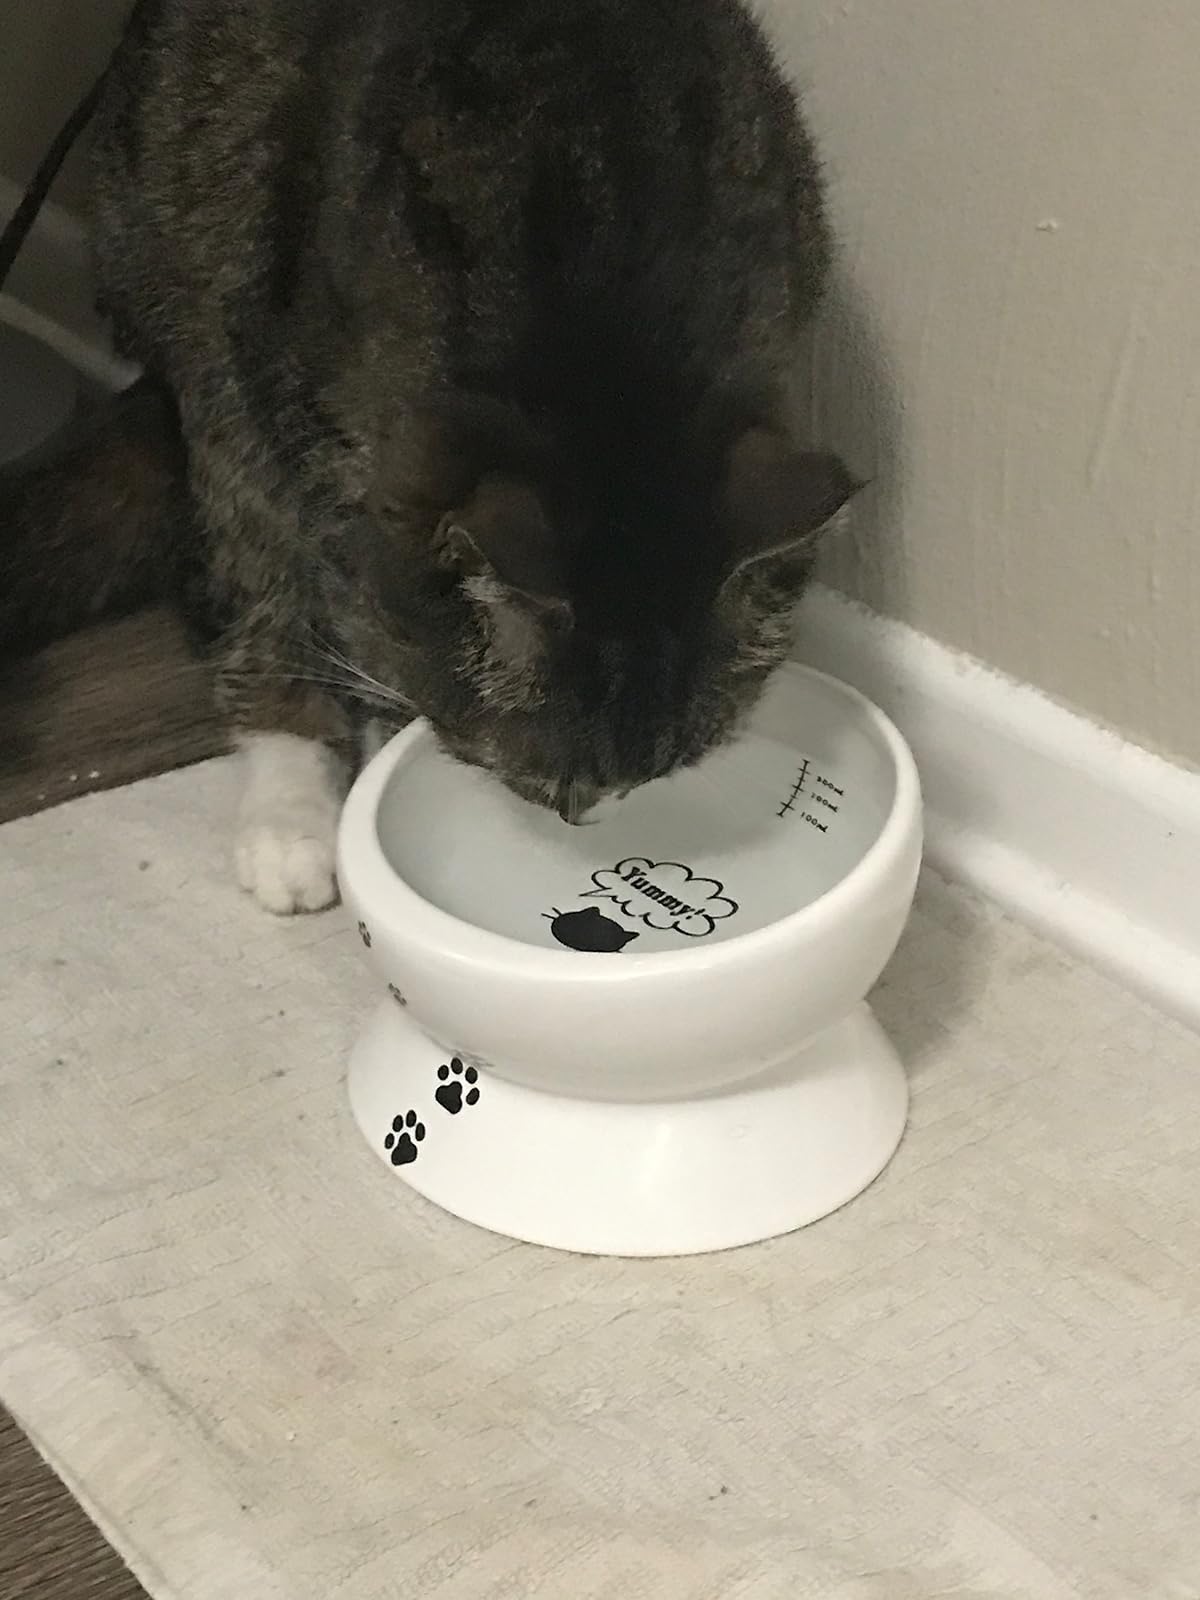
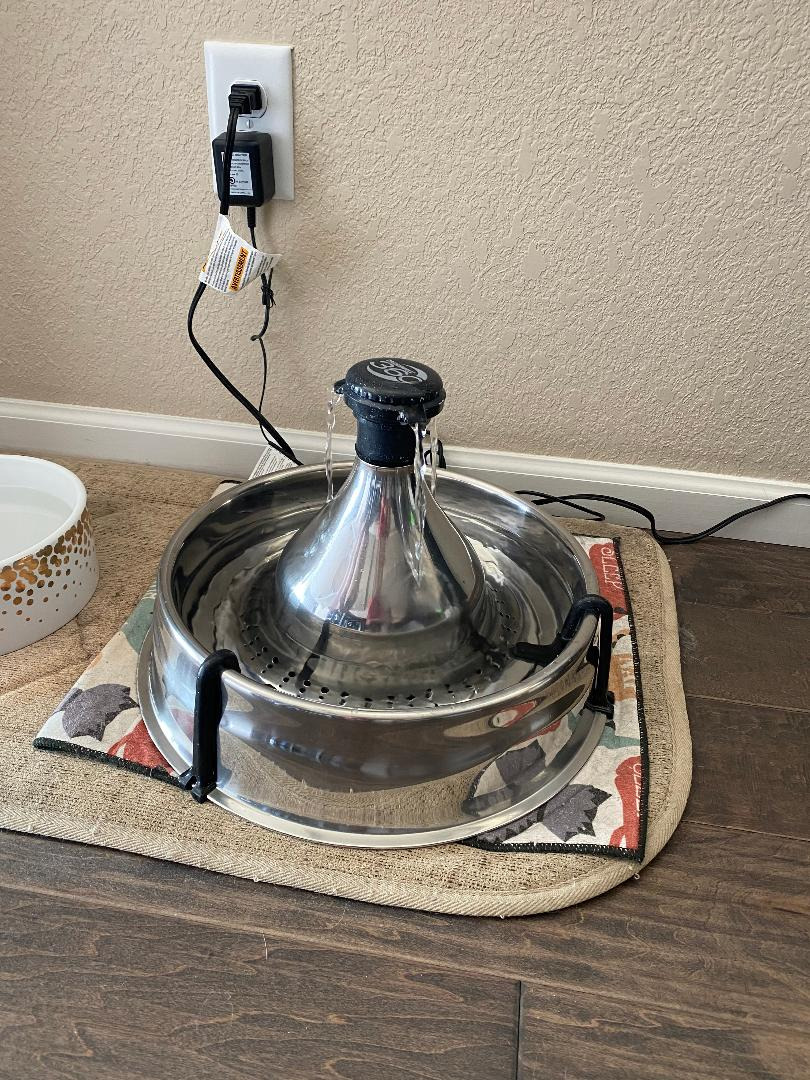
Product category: items_bowl
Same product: no